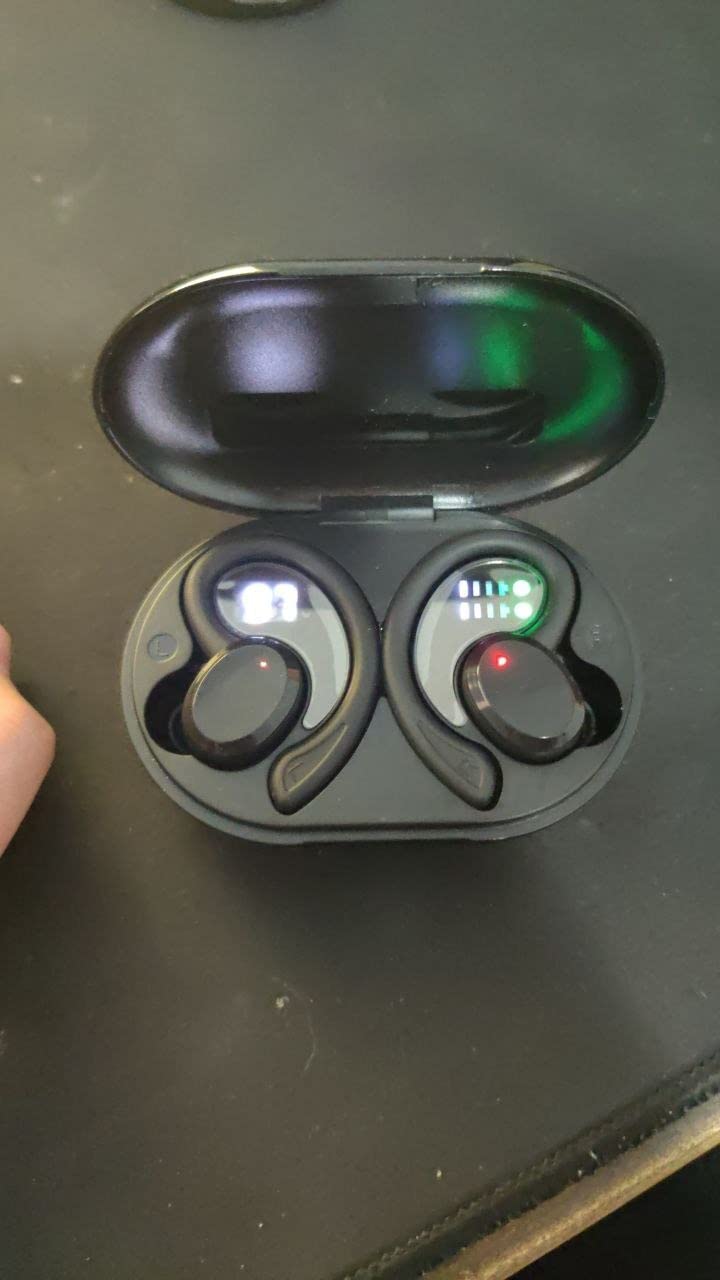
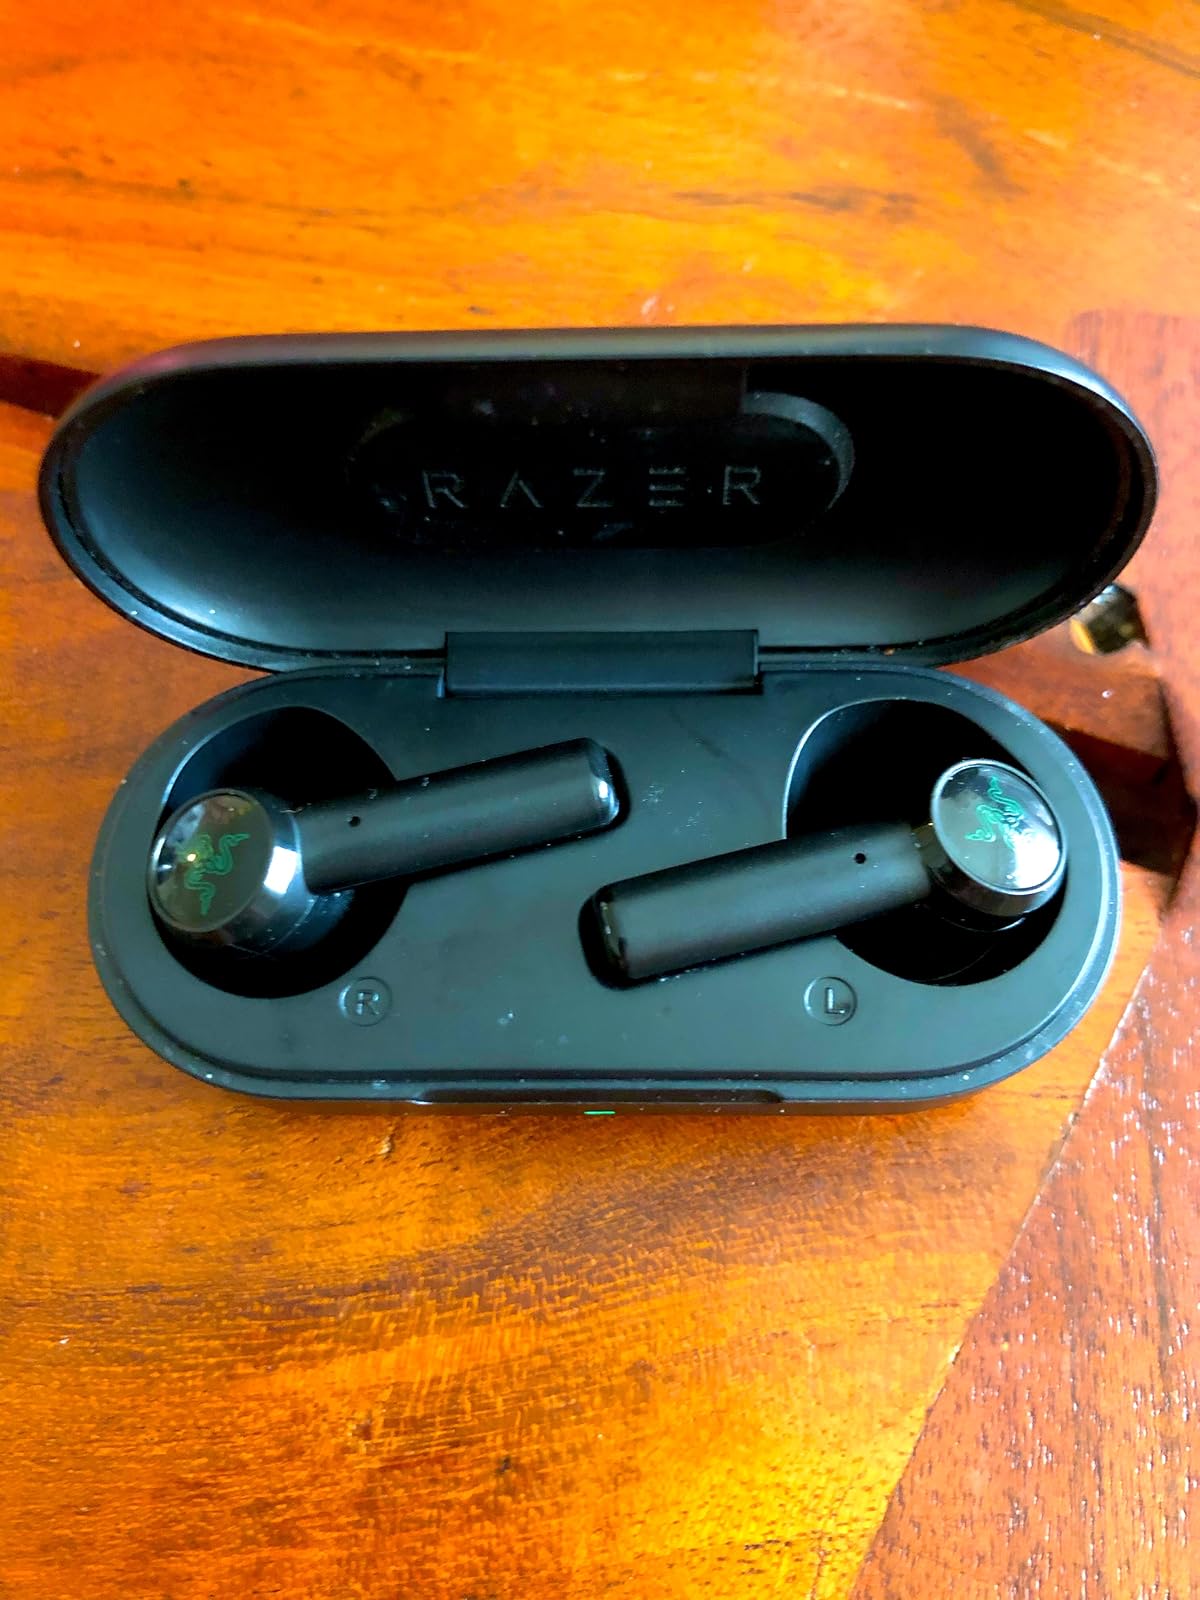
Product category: earbuds
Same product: no